2018 North Texas Mean Green football team

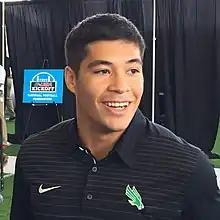
UNT QB Mason Fine at 2018 C-USA media days

Conference USA released their preseason all-CUSA team on July 16, 2018, with the Mean Green having two players selected.